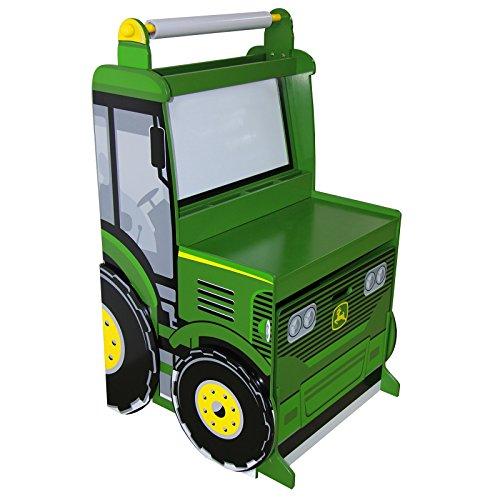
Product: Kangaroo Trading John Deere Easel
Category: Home & Kitchen | Furniture | Kids' Furniture
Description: Green multi.
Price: $243.43
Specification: ProductDimensions:23.6x24.6x39.8inches|ItemWeight:70pounds|ShippingWeight:70pounds(Viewshippingratesandpolicies)|DomesticShipping:ItemcanbeshippedwithinU.S.|InternationalShipping:Thisitemisnoteligibleforinternationalshipping.LearnMore|ASIN:B014MUQD36|Itemmodelnumber:1776|Manufacturerrecommendedage:24months-8years